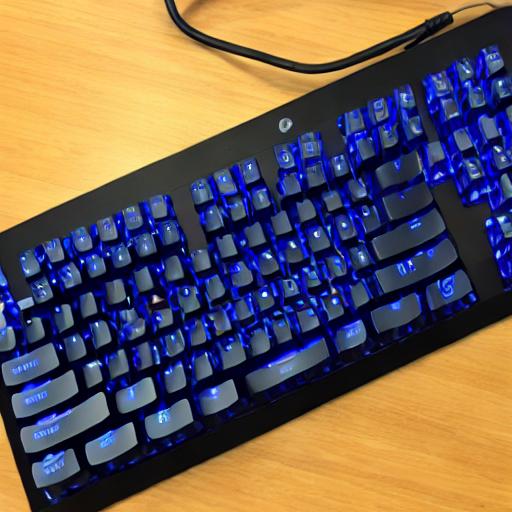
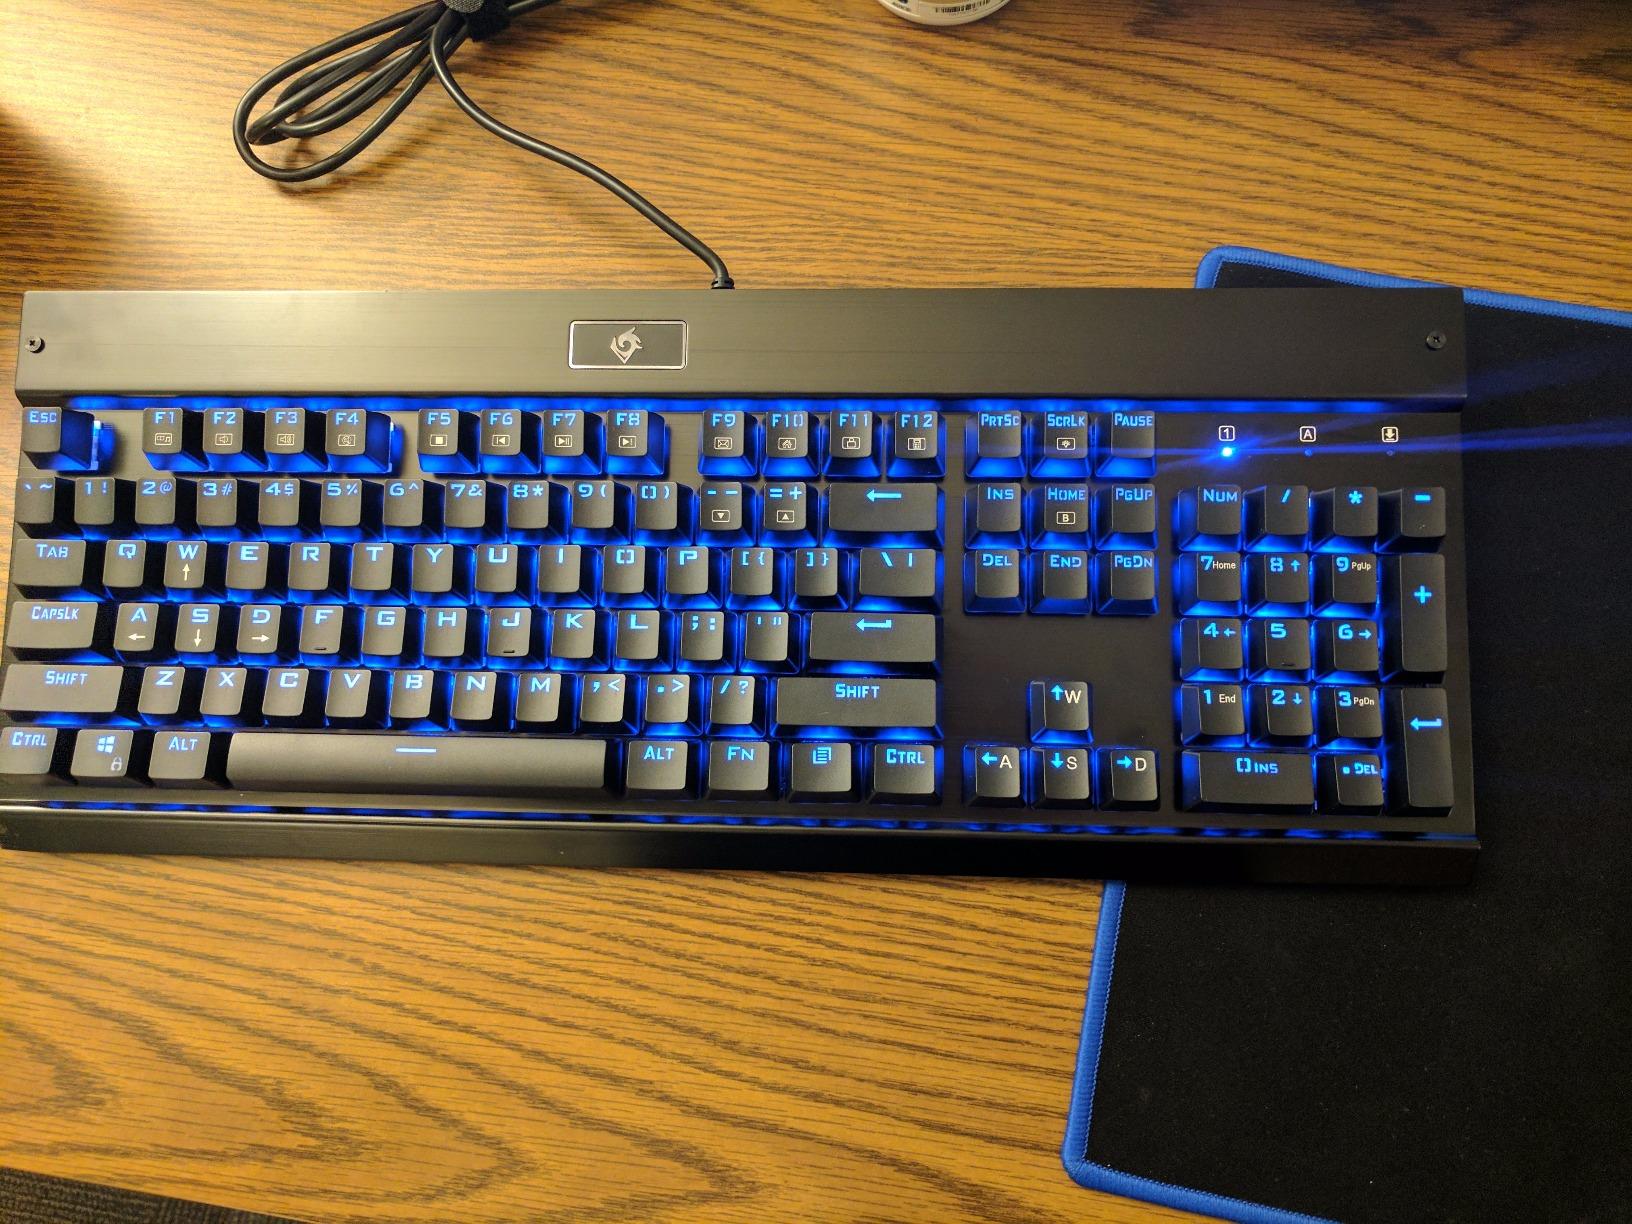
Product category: keyboard
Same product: no